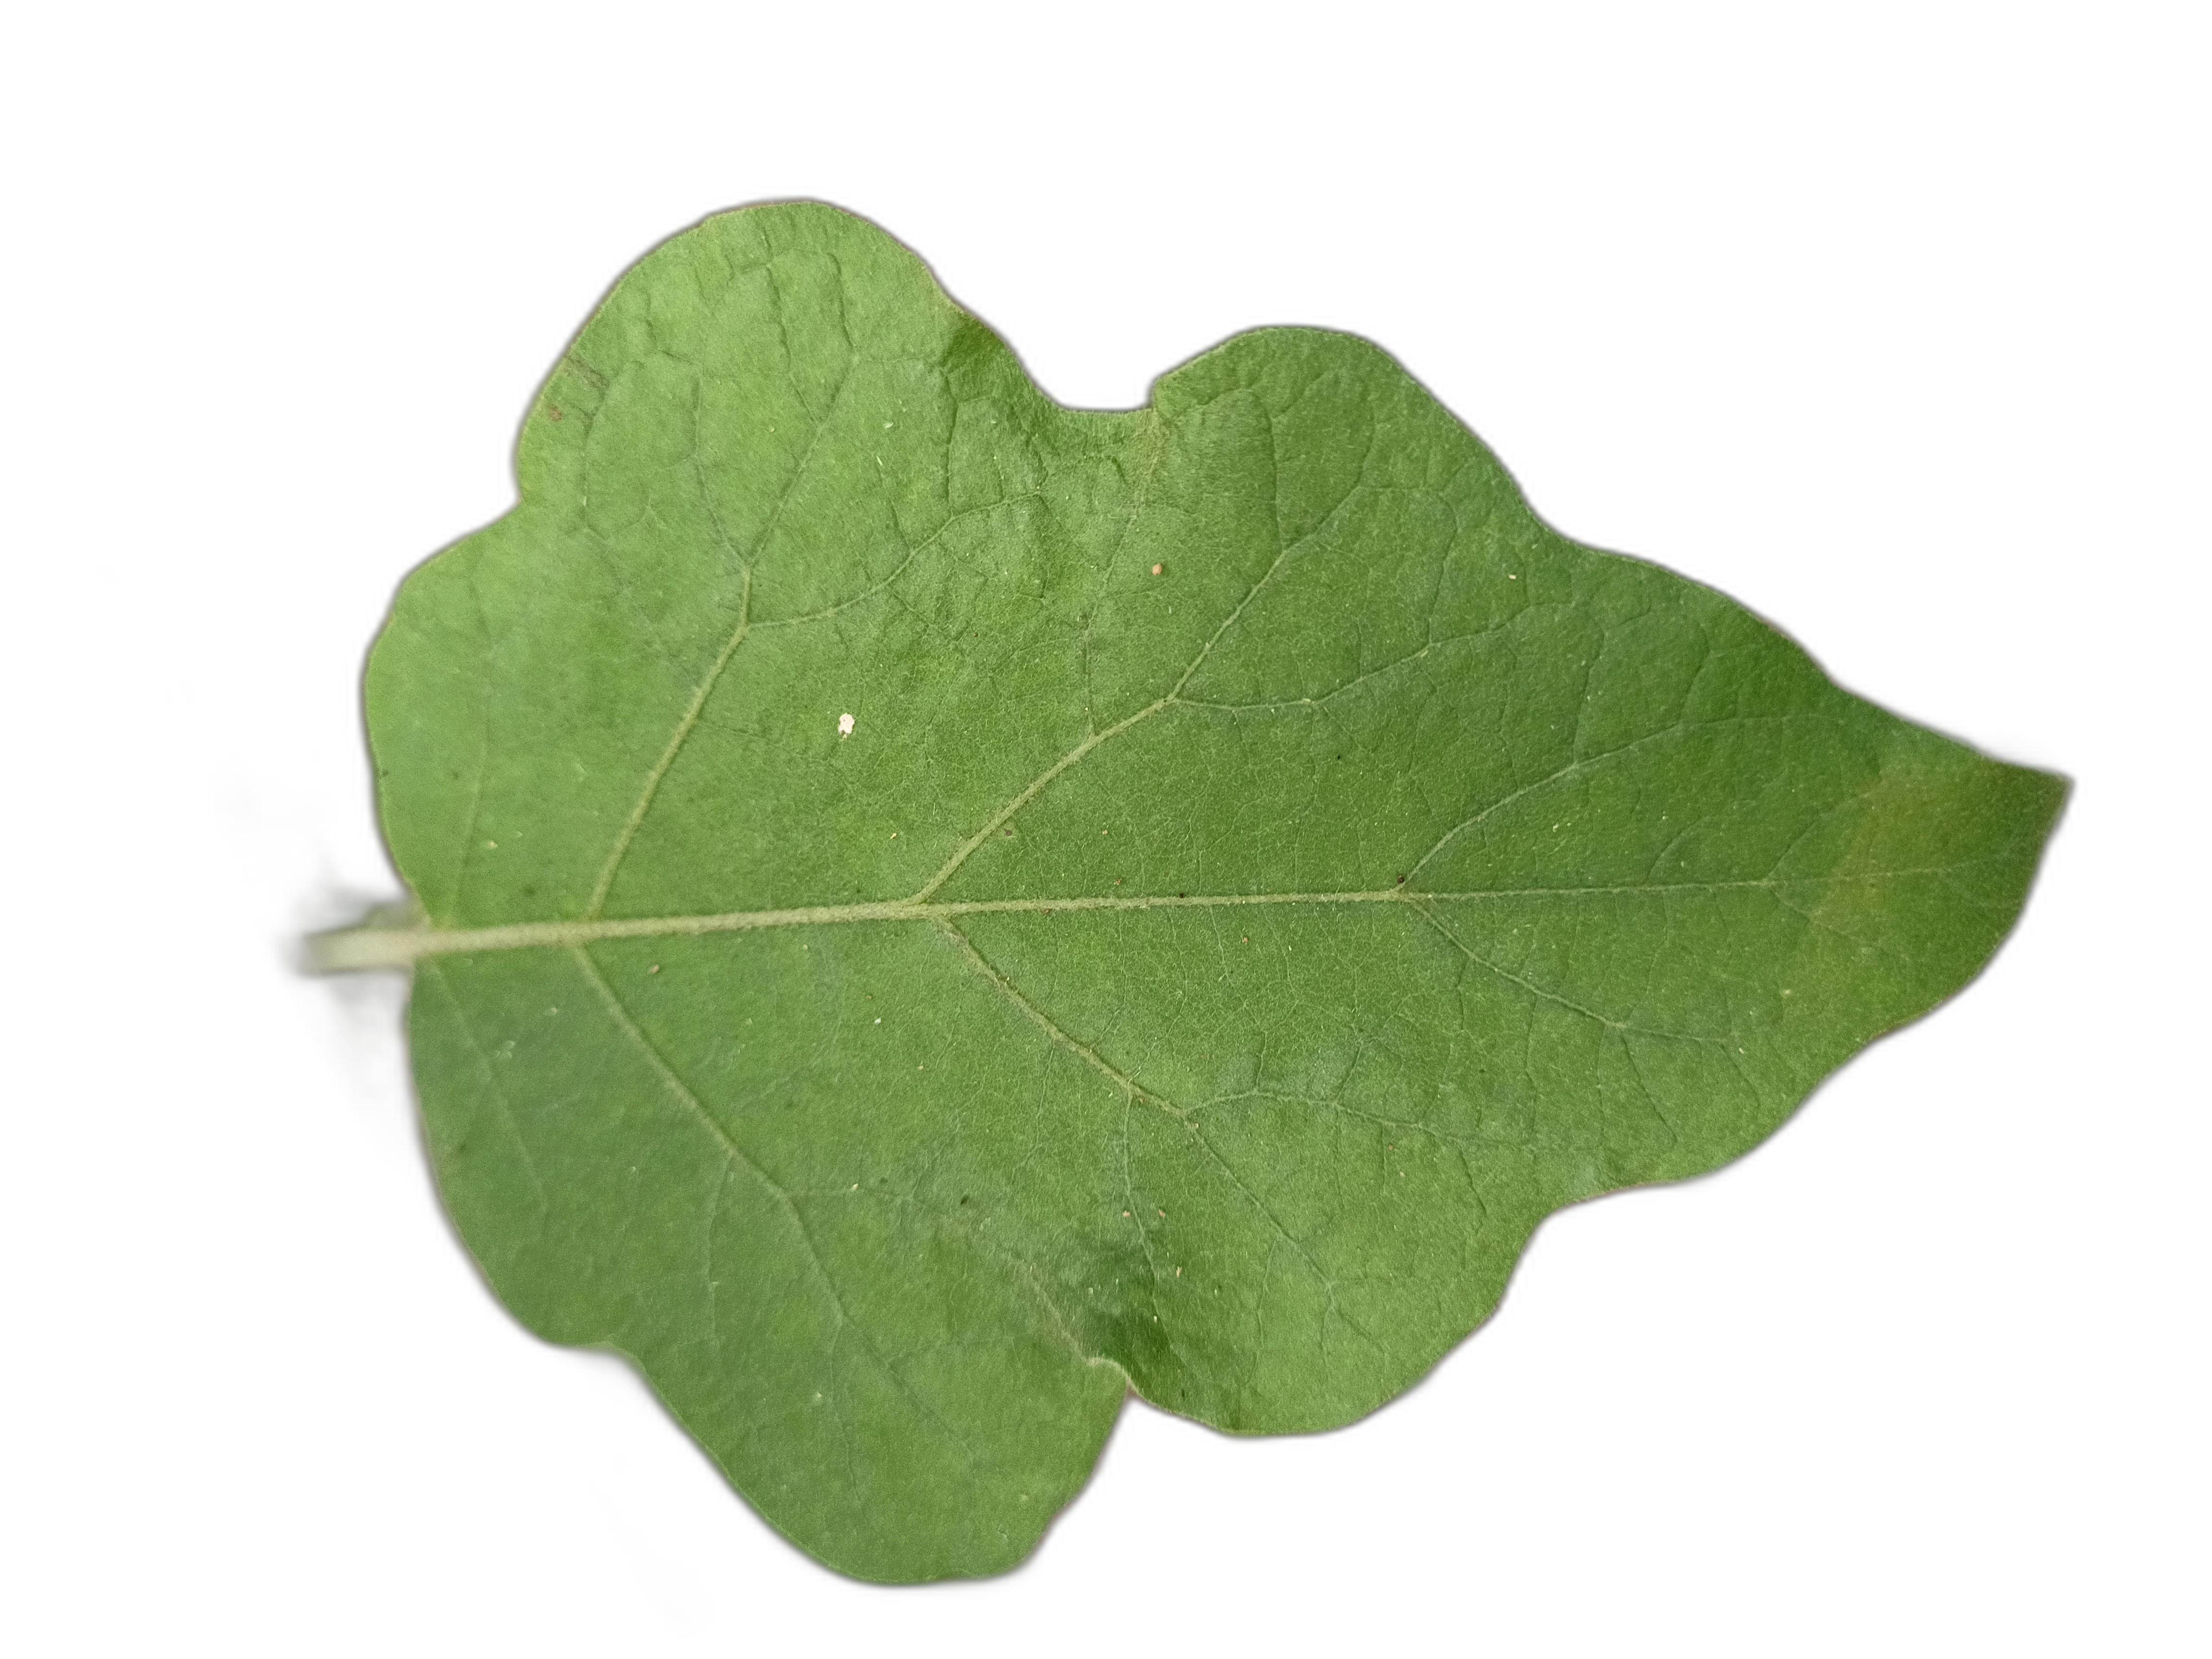
Label: Healthy Leaf